Thomas Verhaar

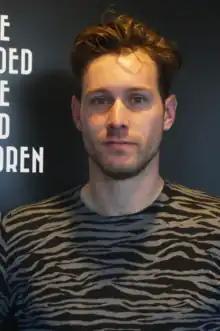
Verhaar in 2015

Thomas Verhaar (born 8 March 1988) is a Dutch former professional footballer who played as a winger.